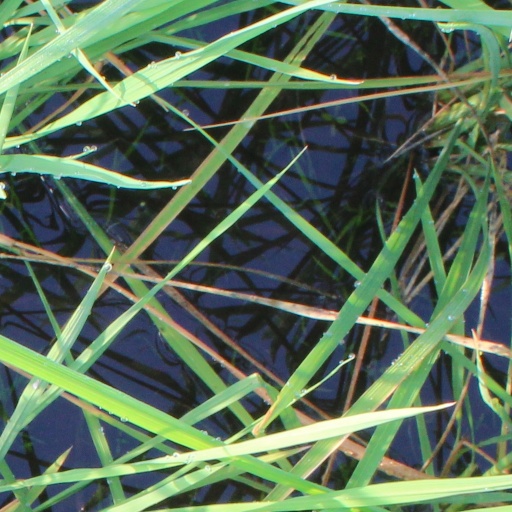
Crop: rice